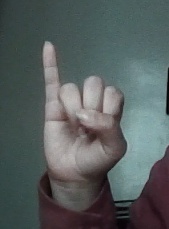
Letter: meem